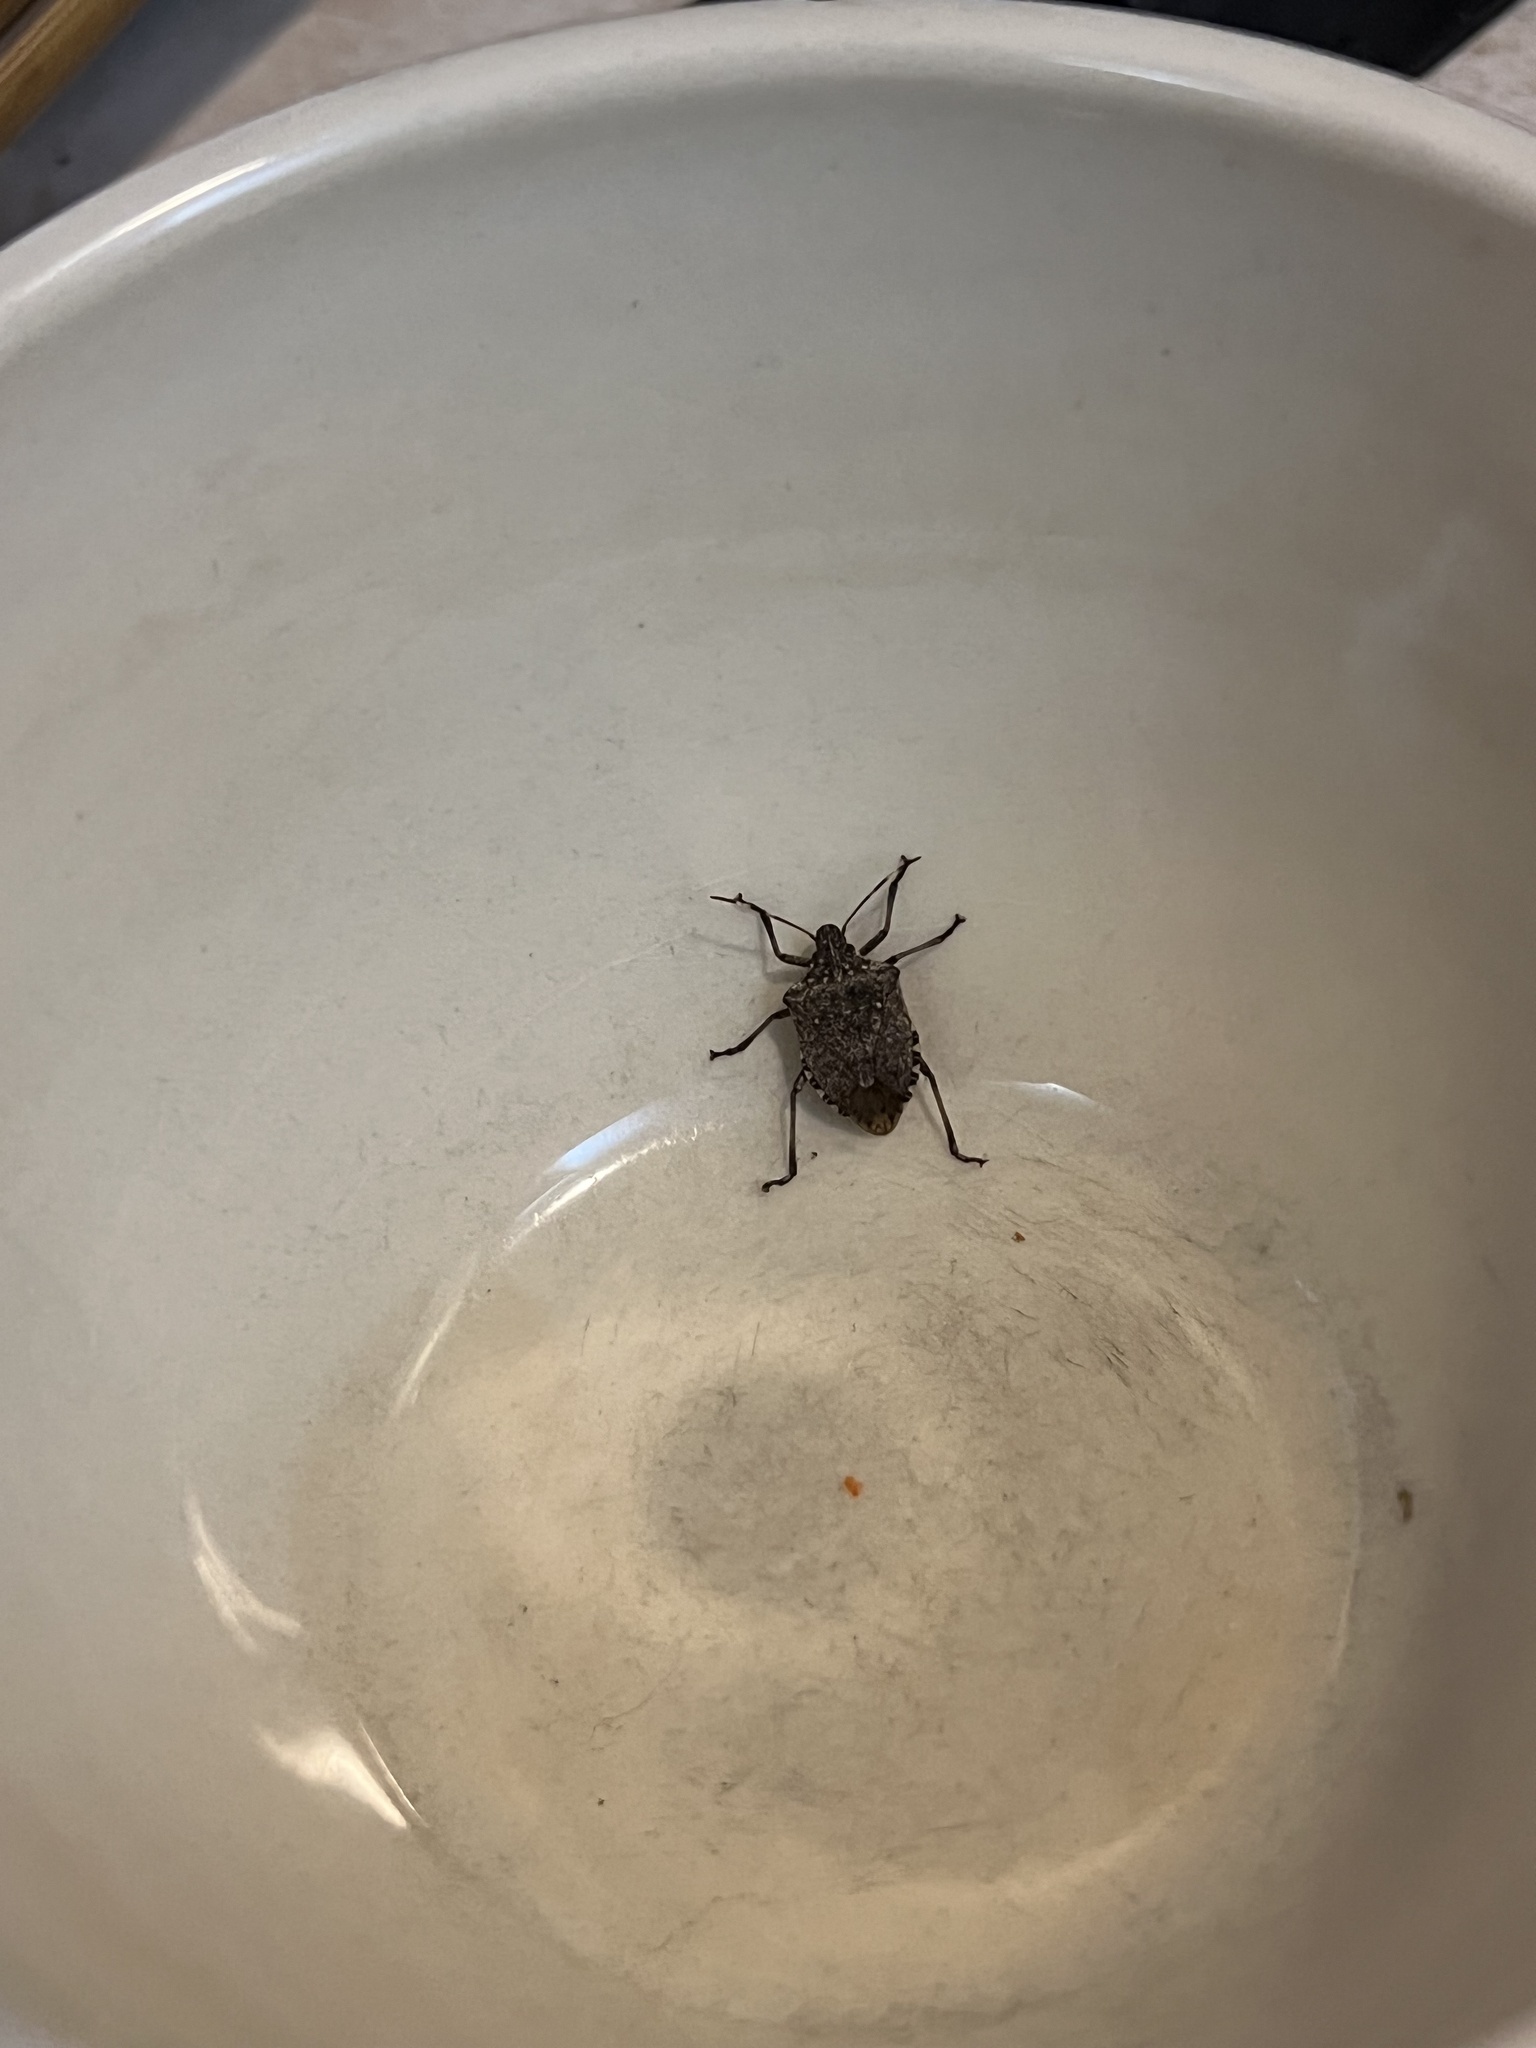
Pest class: stink_bug